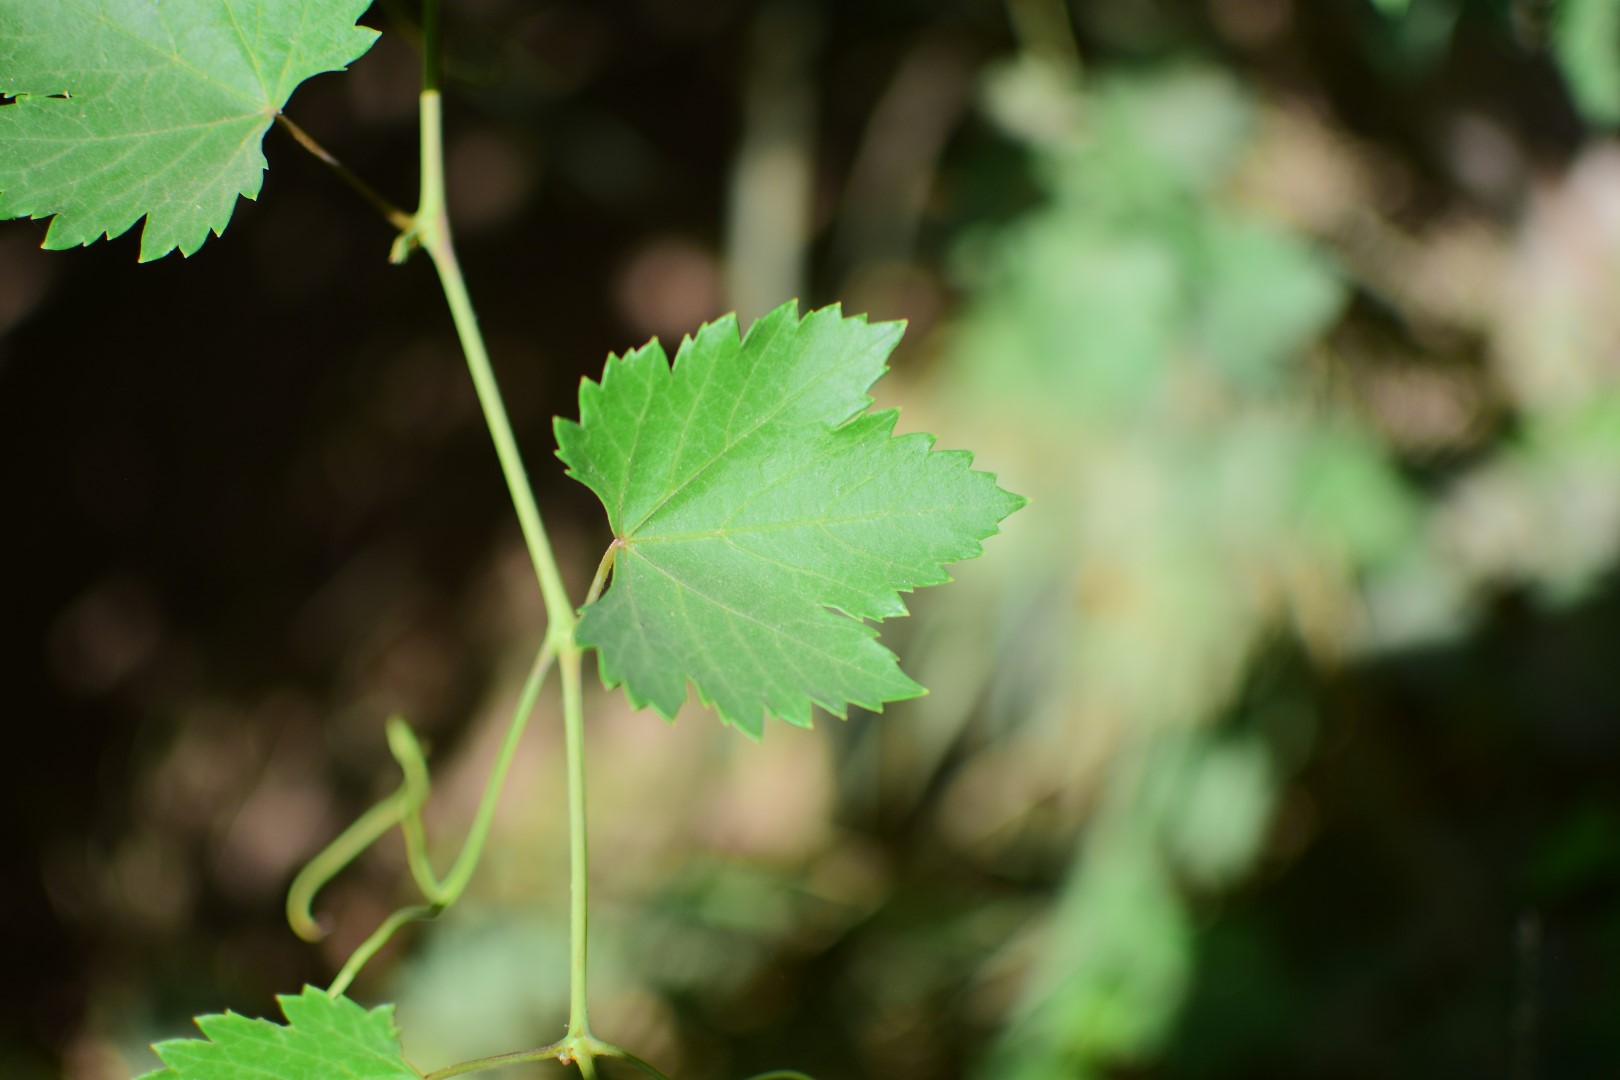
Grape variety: Halawani